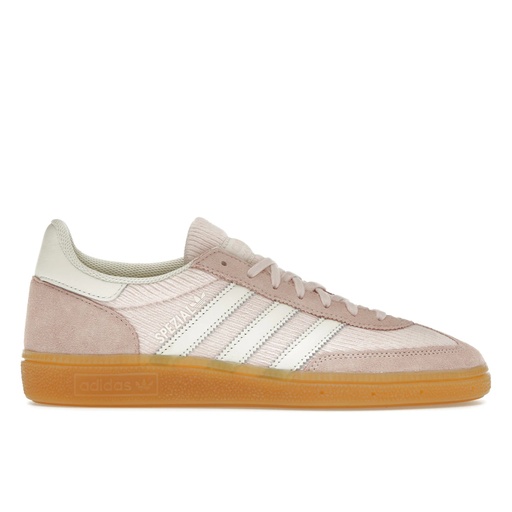
adidas Handball Spezial Sandy Pink (W)
Brand: Roomstock.cz
Category: Sporting Goods > Athletics > Team Handball